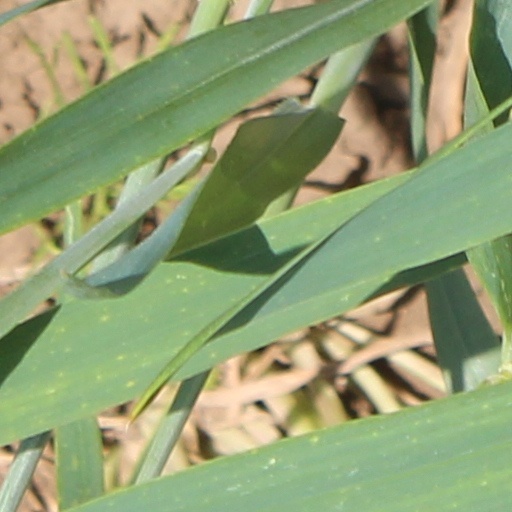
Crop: wheat